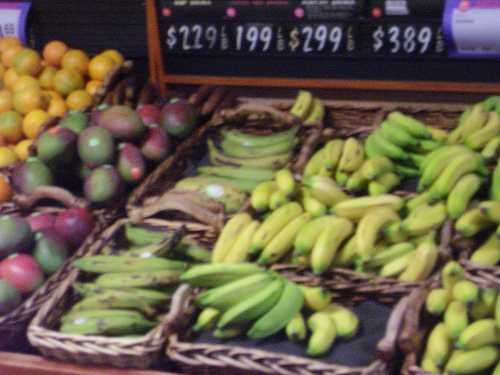
Label: Banana